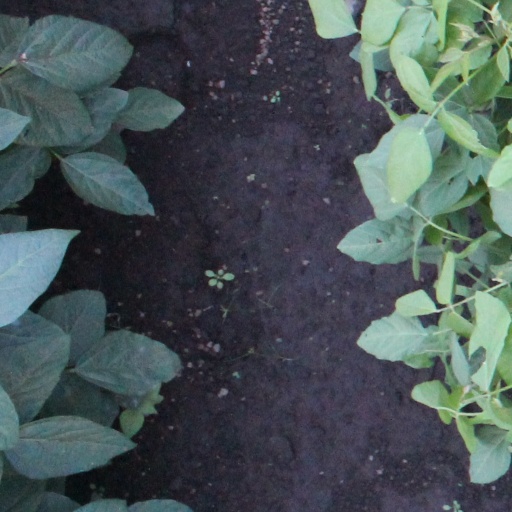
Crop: soybean